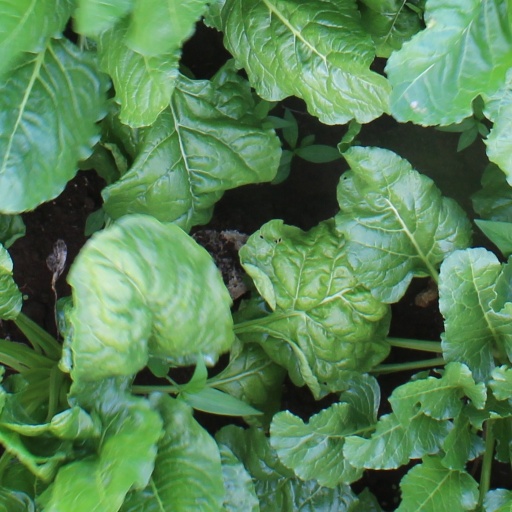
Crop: sugar beet